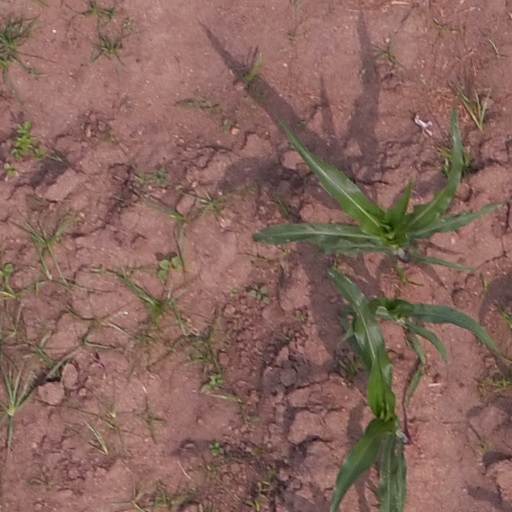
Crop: maize; corn